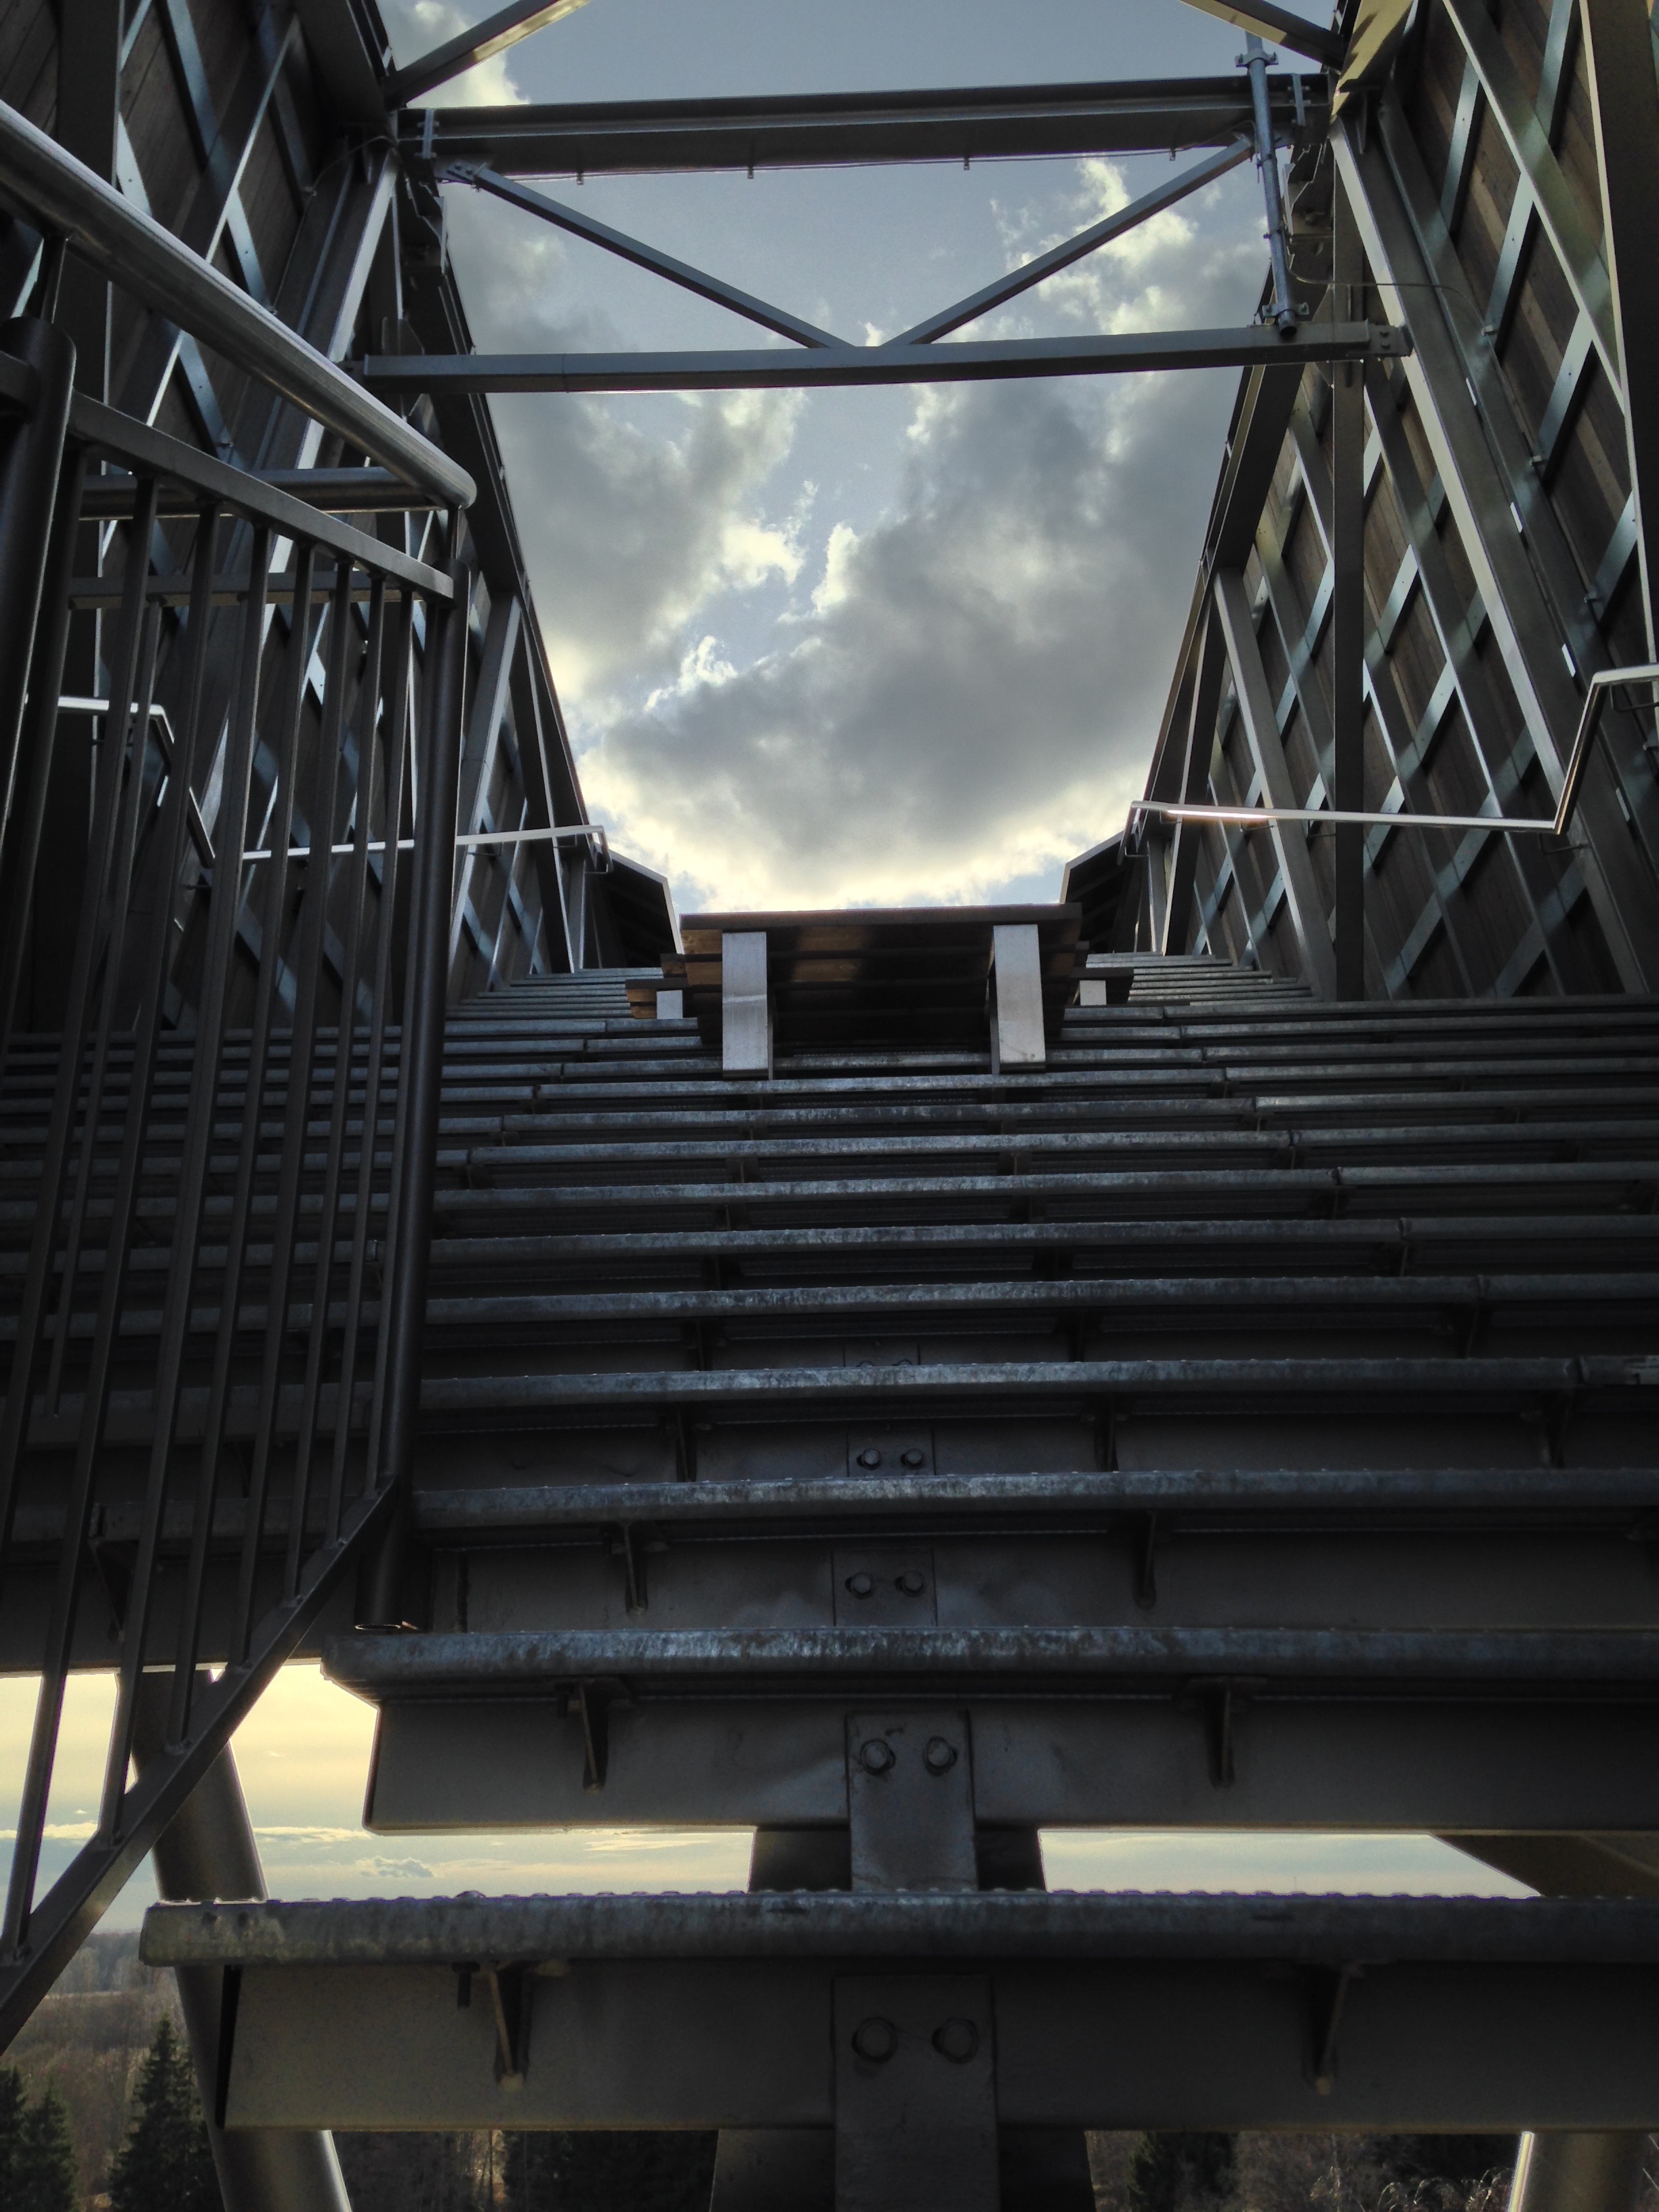
light, architecture, metal, darkness, industry, lighting, design, stairs